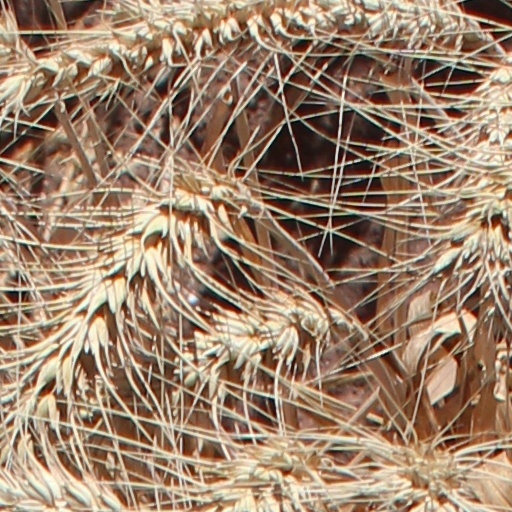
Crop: wheat